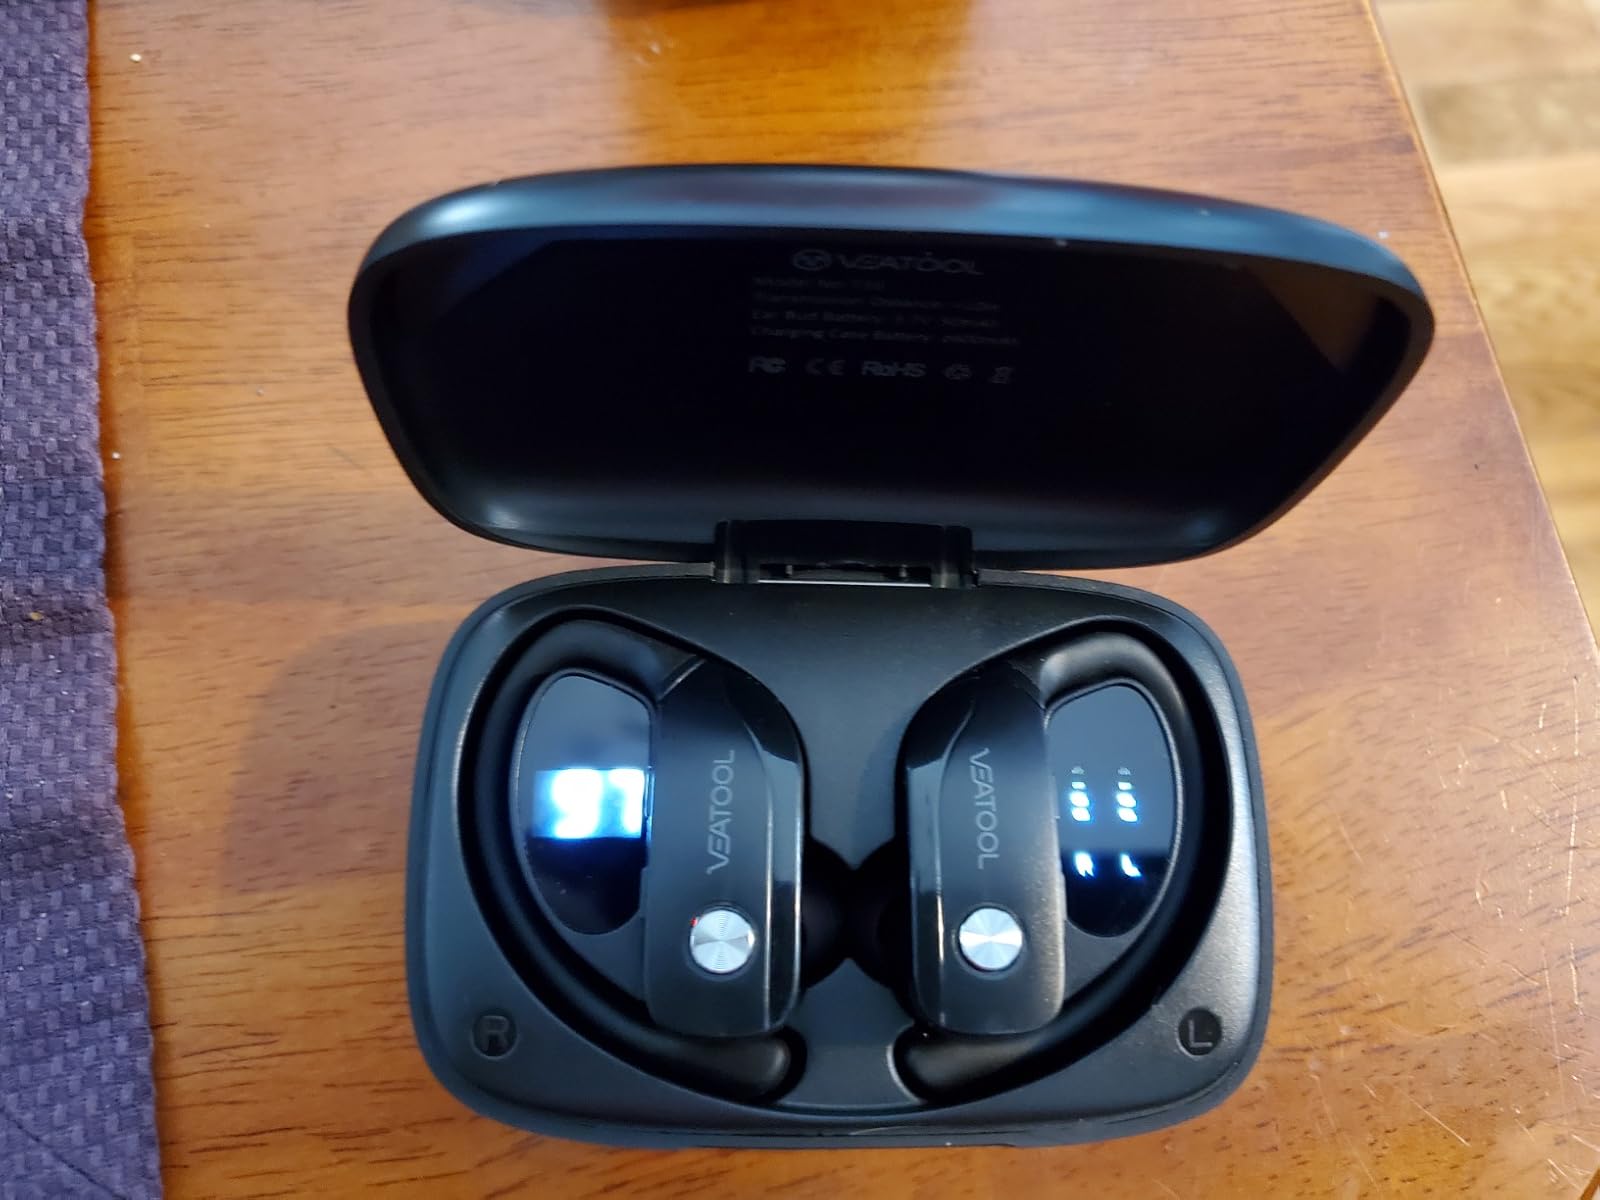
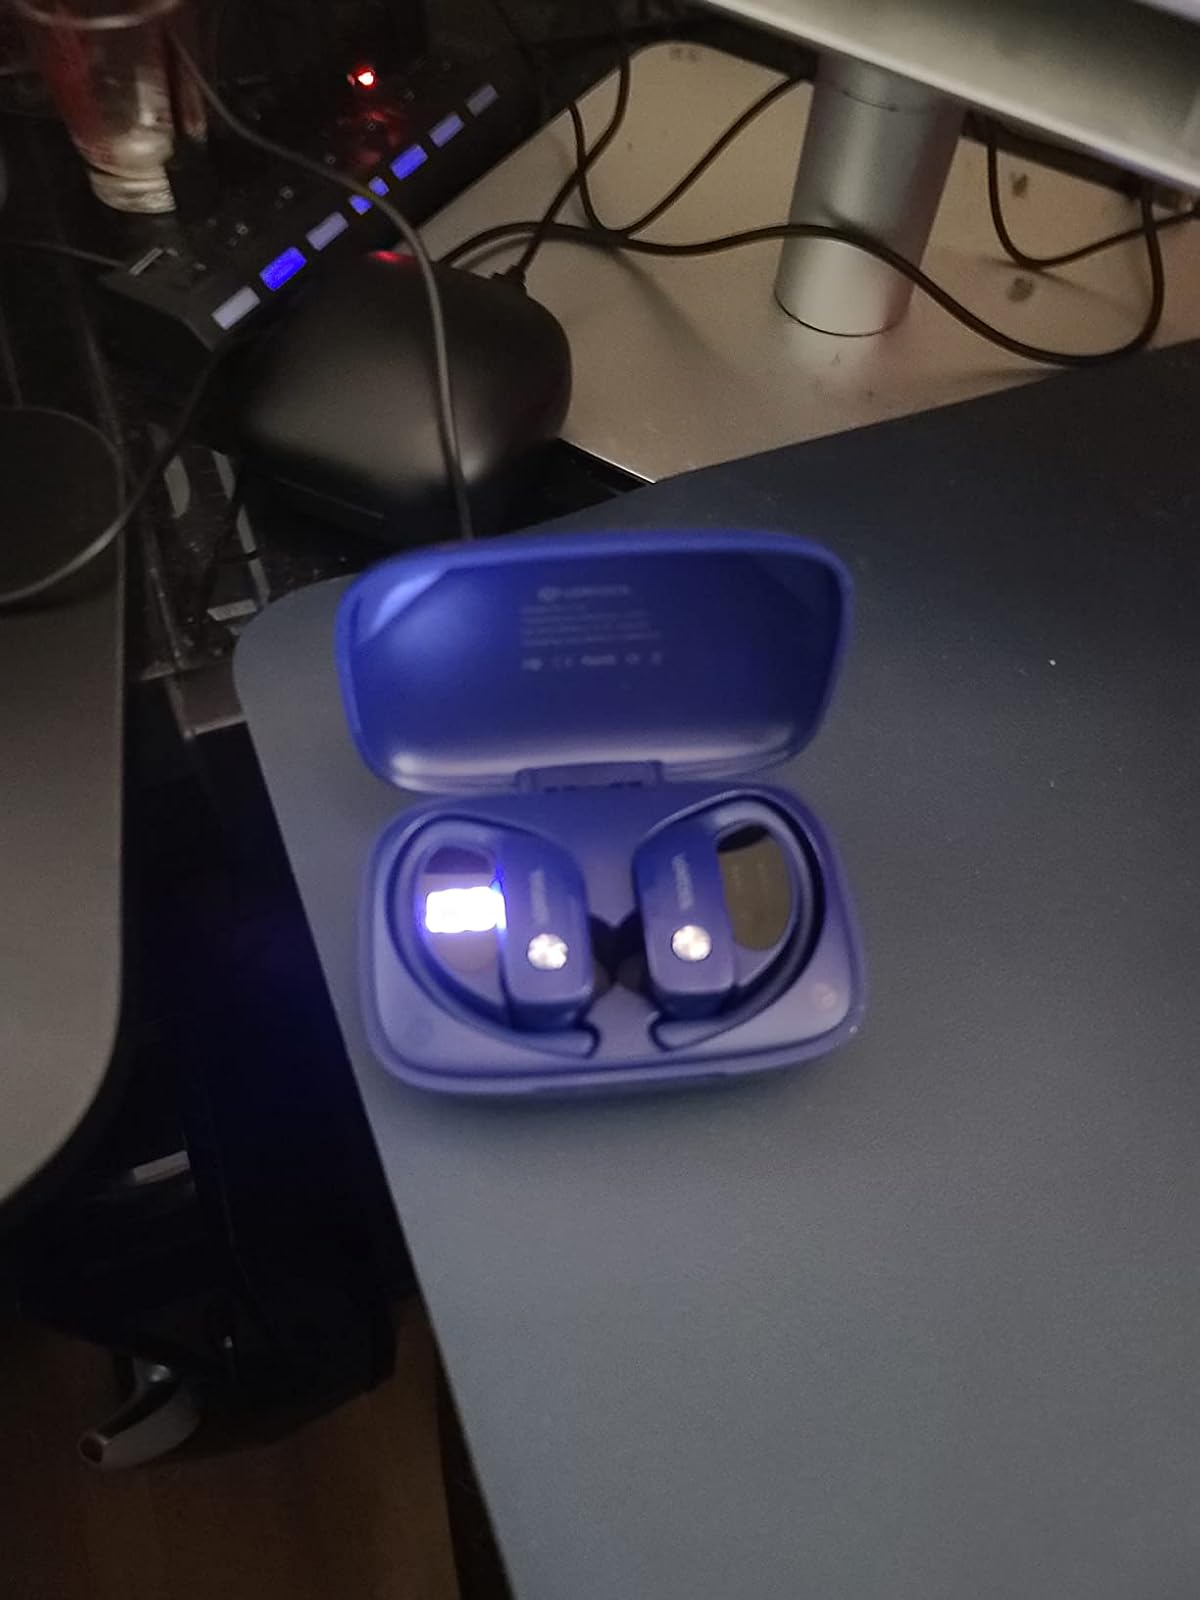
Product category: earbuds
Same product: no